Kevin Ware

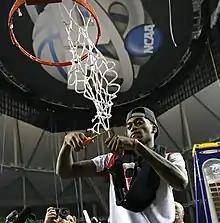
Kevin Ware cuts a net after Louisville's victory in the 2013 NCAA championship game.

Kevin Ware Jr. (born January 3, 1993) is an American professional basketball player. He is a former player for the University of Louisville. Ware received widespread media attention when he suffered an open fracture of the tibia in his right leg during an Elite Eight game against the Duke Blue Devils on March 31, 2013.